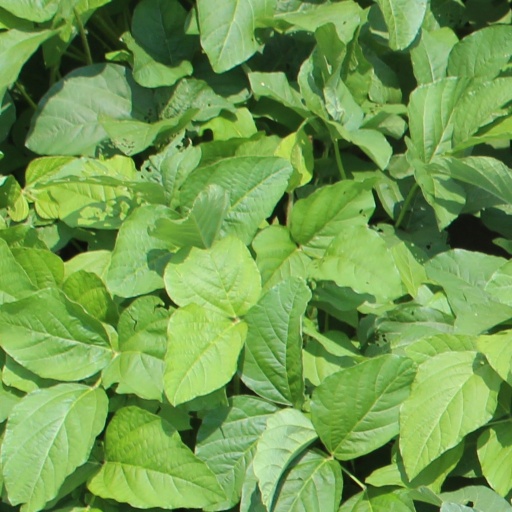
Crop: soybean